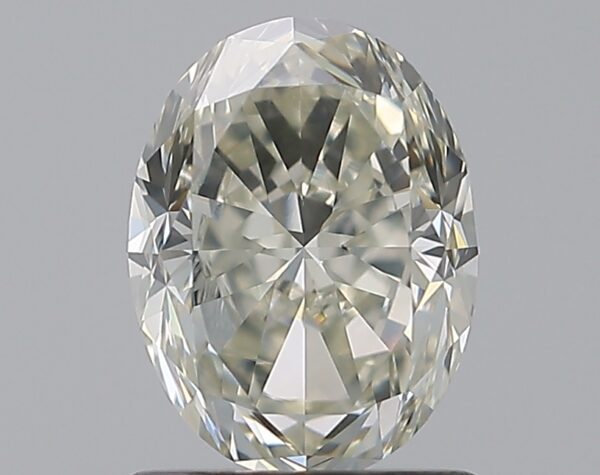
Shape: oval
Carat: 1.2
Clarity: VS2
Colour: K
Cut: GD
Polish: EX
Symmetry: VG
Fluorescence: F
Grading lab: GIA
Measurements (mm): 7.51 x 5.66 x 3.88